Rabbit of Caerbannog

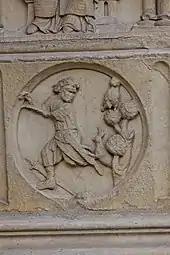
The façade of Notre Dame inspired the movie

Killer rabbits are a medieval literary tradition, and rabbits sought justice against the hunters in the margins of illuminated manuscripts at least as early as the 1170s. A killer rabbit appears in an early tale of Roman de Renart in which a fox takes hubristic pride in defeating a ferocious hare: